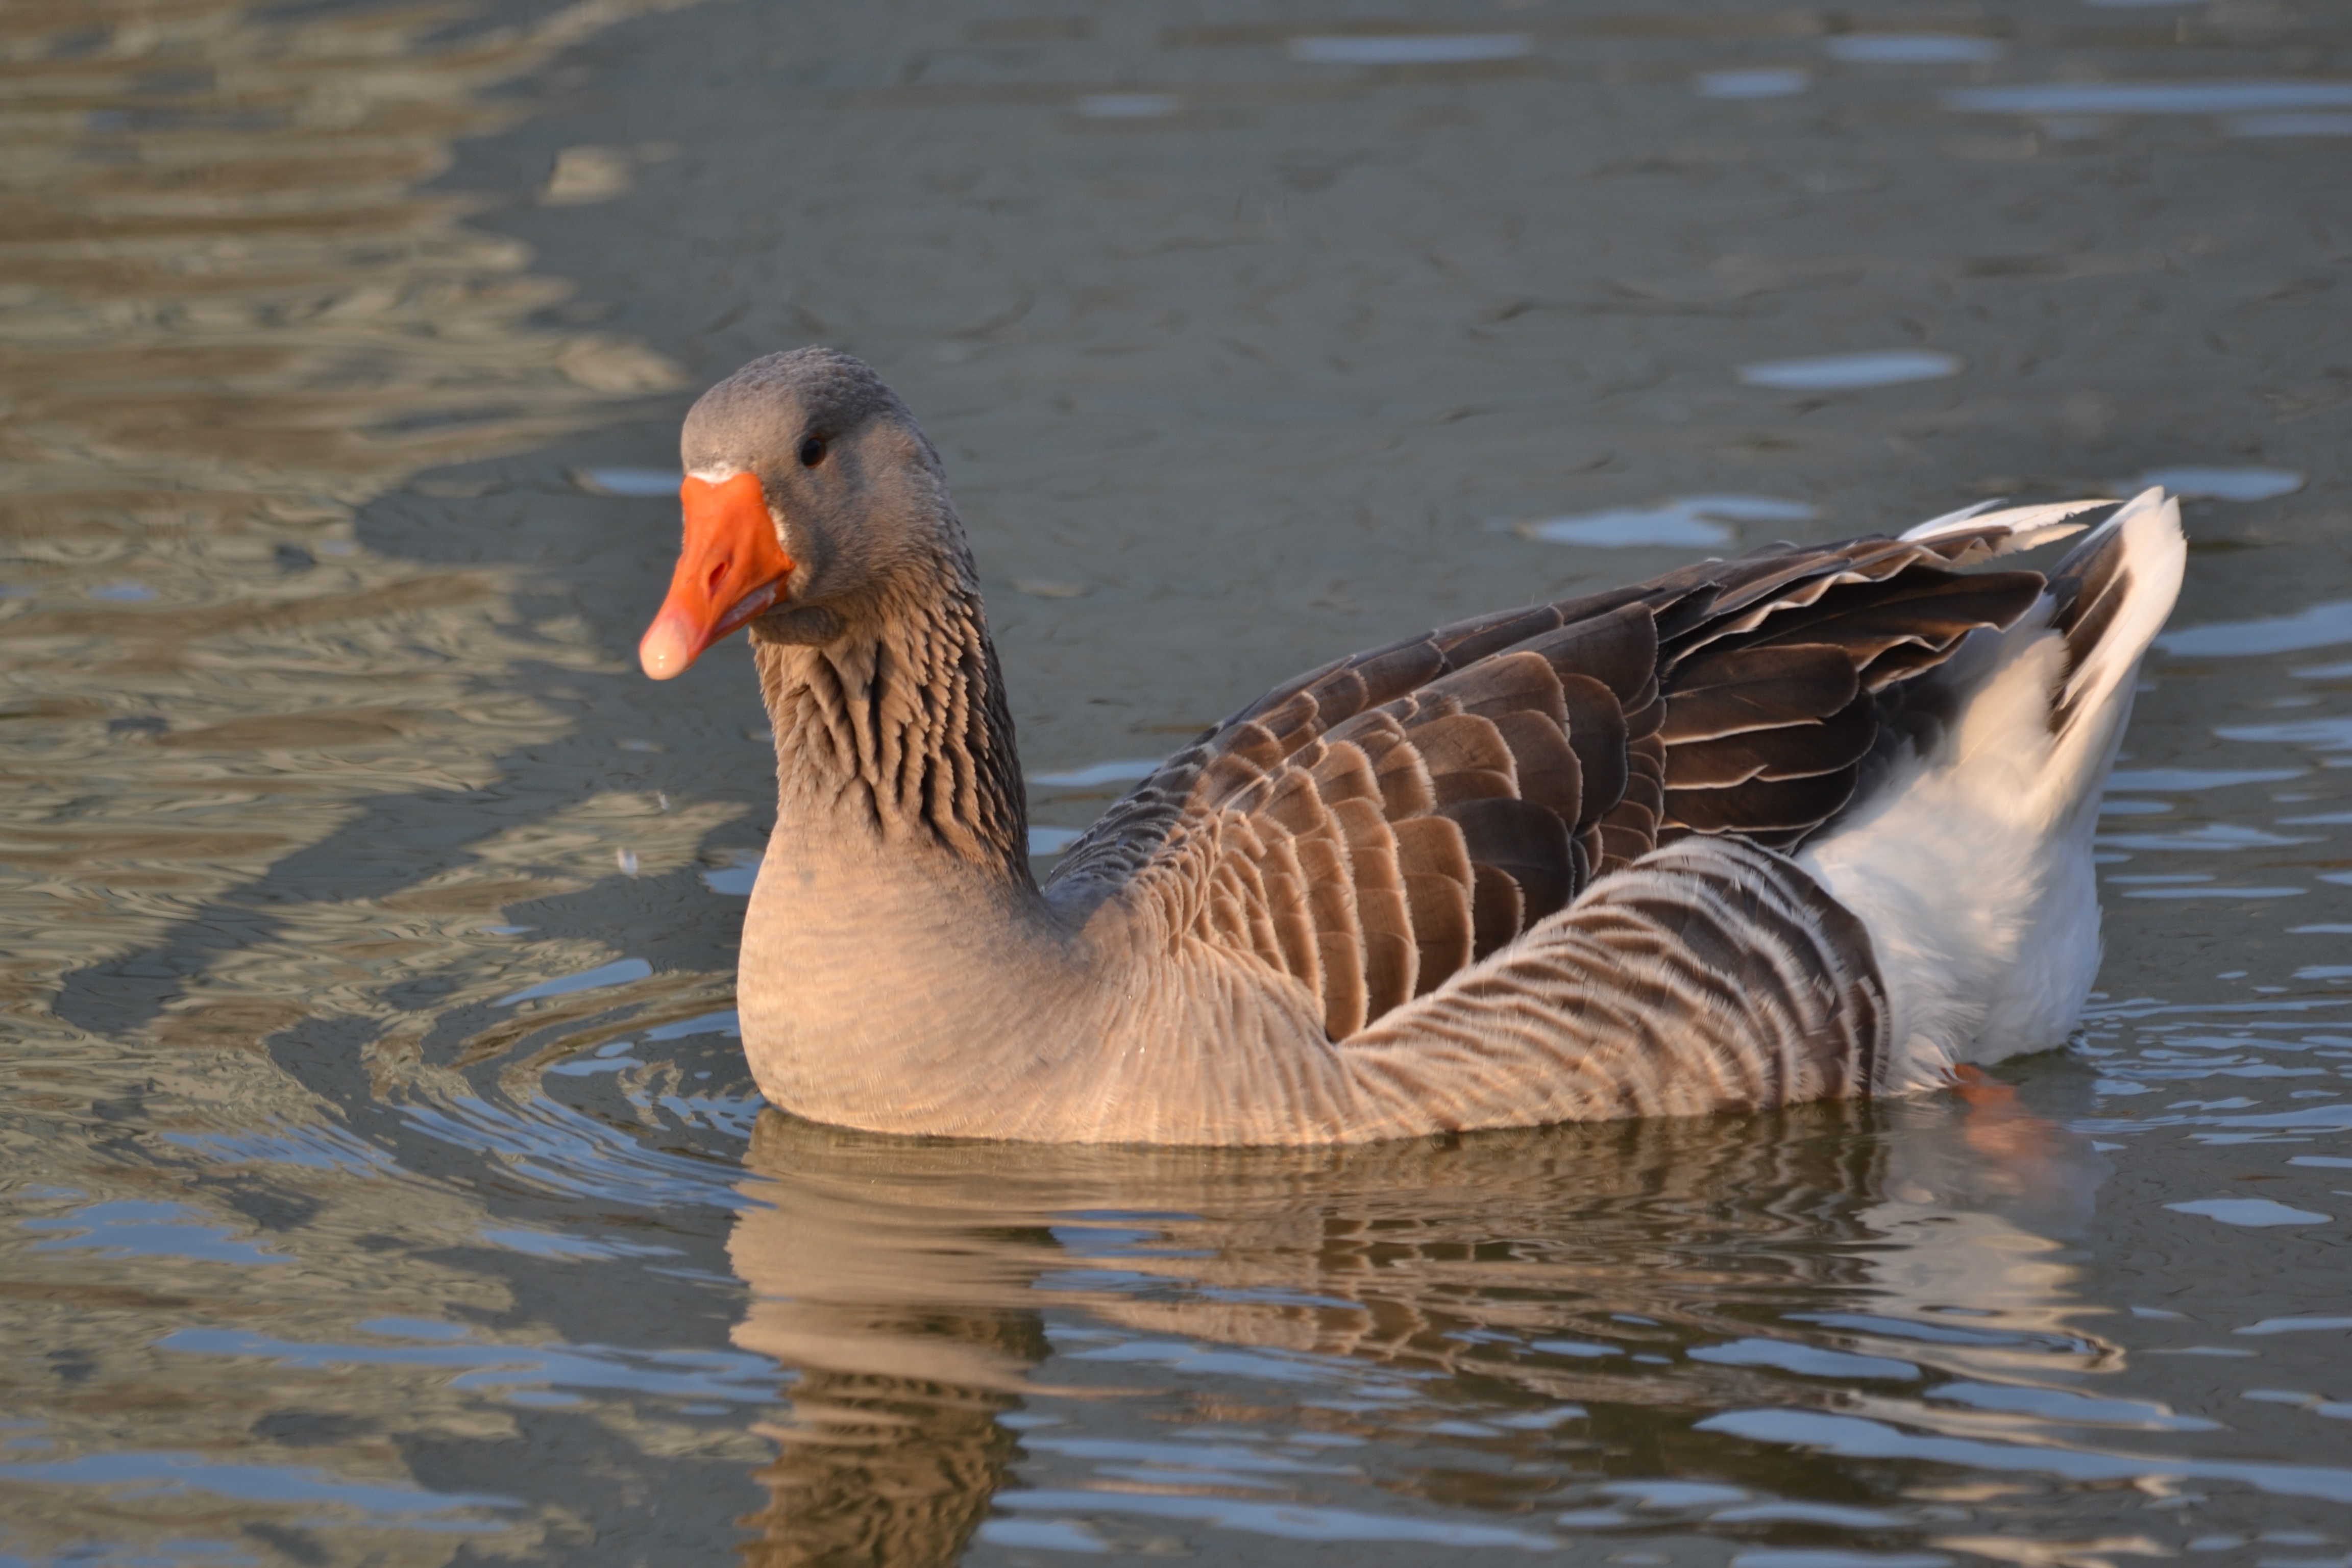
landscape, water, nature, bird, wing, lake, wildlife, beak, fauna, duck, animals, goose, vertebrate, waterfowl, water bird, mallard, oca, ducks geese and swans